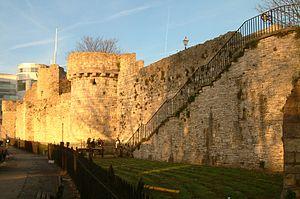
Enceinte médiévale de la ville de Southampton, Southampton, Angleterre, Royaume-Uni